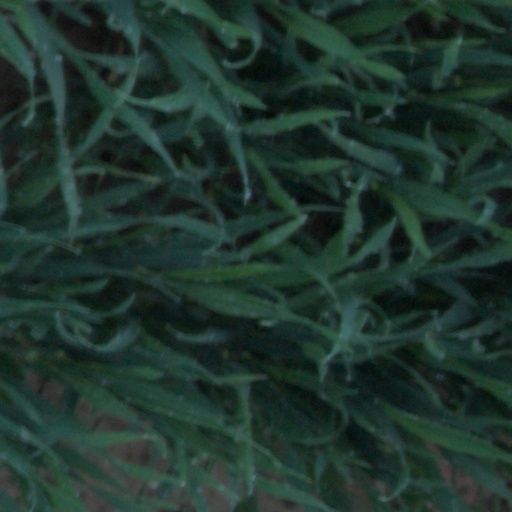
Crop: wheat